Edner Cherry

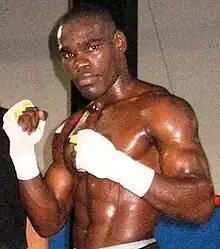
Cherry in 2007

Edner Cherry (born July 21, 1982) is a Bahamian professional boxer and two-time world title challenger.